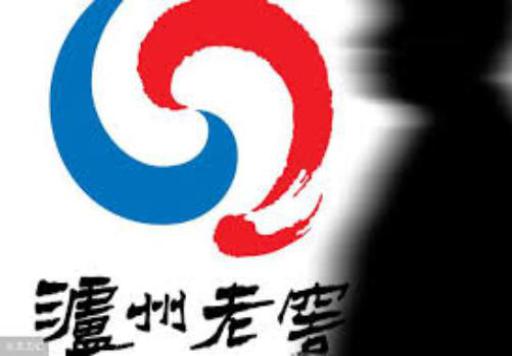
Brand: luzhoulaojiao-2
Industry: Food